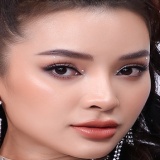
ca sĩ Phương Trinh Jolie